Sergey Nabokov

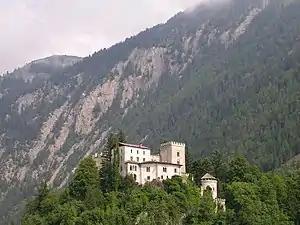
, Matrei, East Tyrol

Sergey spent the first years of his life at the Nabokov house on Bolshaya Morskaya Street in Saint Petersburg, and at the family's suburban estate in Vyra, near Siversky. He began his education at Tenishevski's school, where he studied for five years, and then transferred to the First Junior High School.